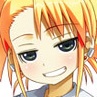
Portrait style: Anime Portrait